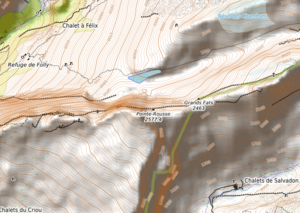
carte réalisée sur umap This map was created from OpenStreetMap project data, collected by the community. This map may be incomplete, and may contain errors. Don't rely solely on it for navigation.
La pointe Rousse est un sommet des Préalpes françaises situé en Haute-Savoie, dans le massif du Giffre, sur la commune de Samoëns.